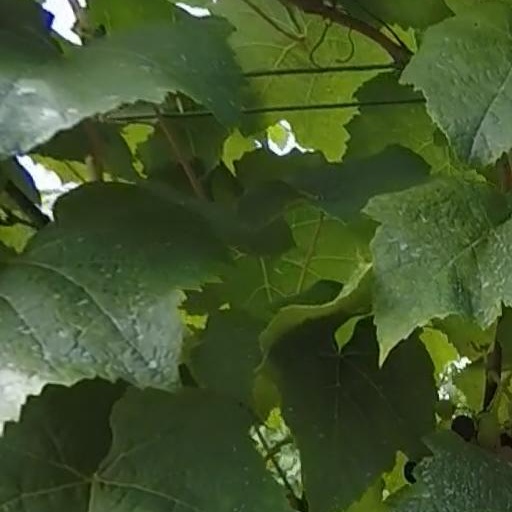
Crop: grape